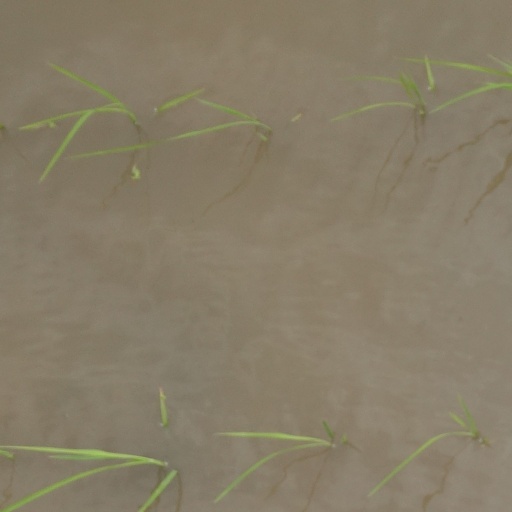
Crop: rice